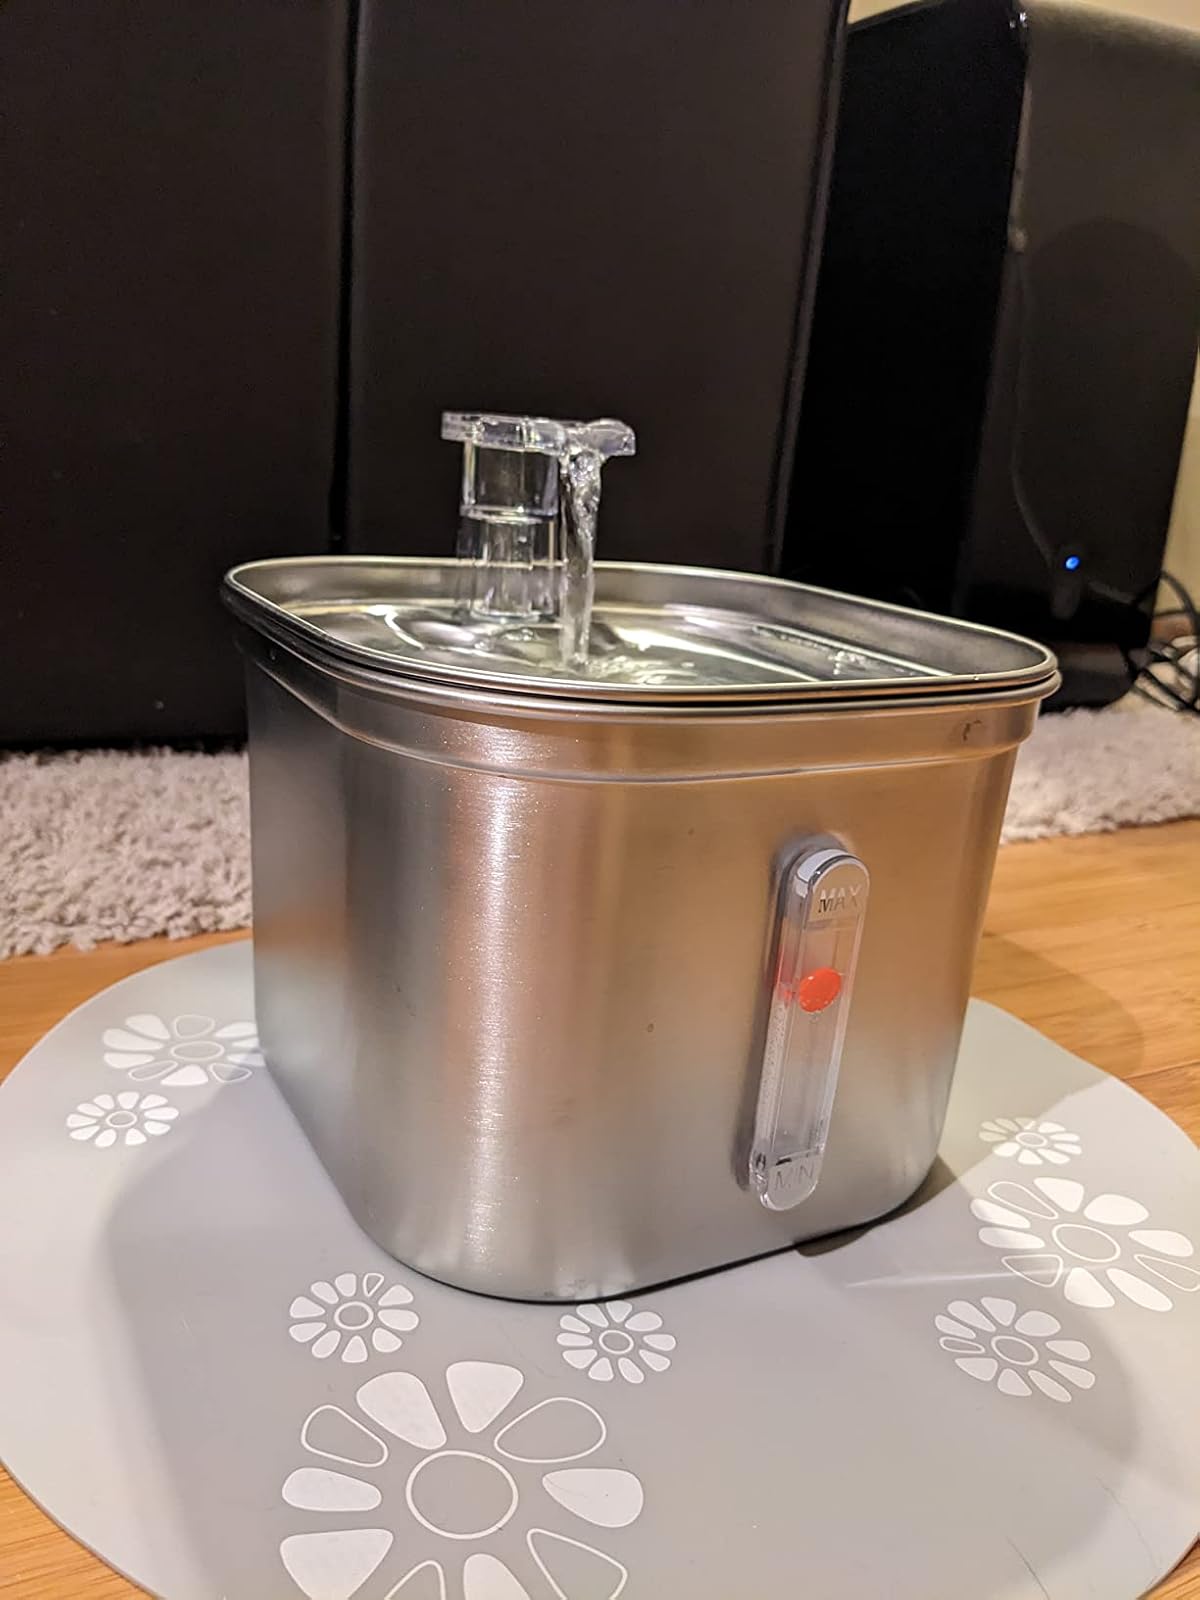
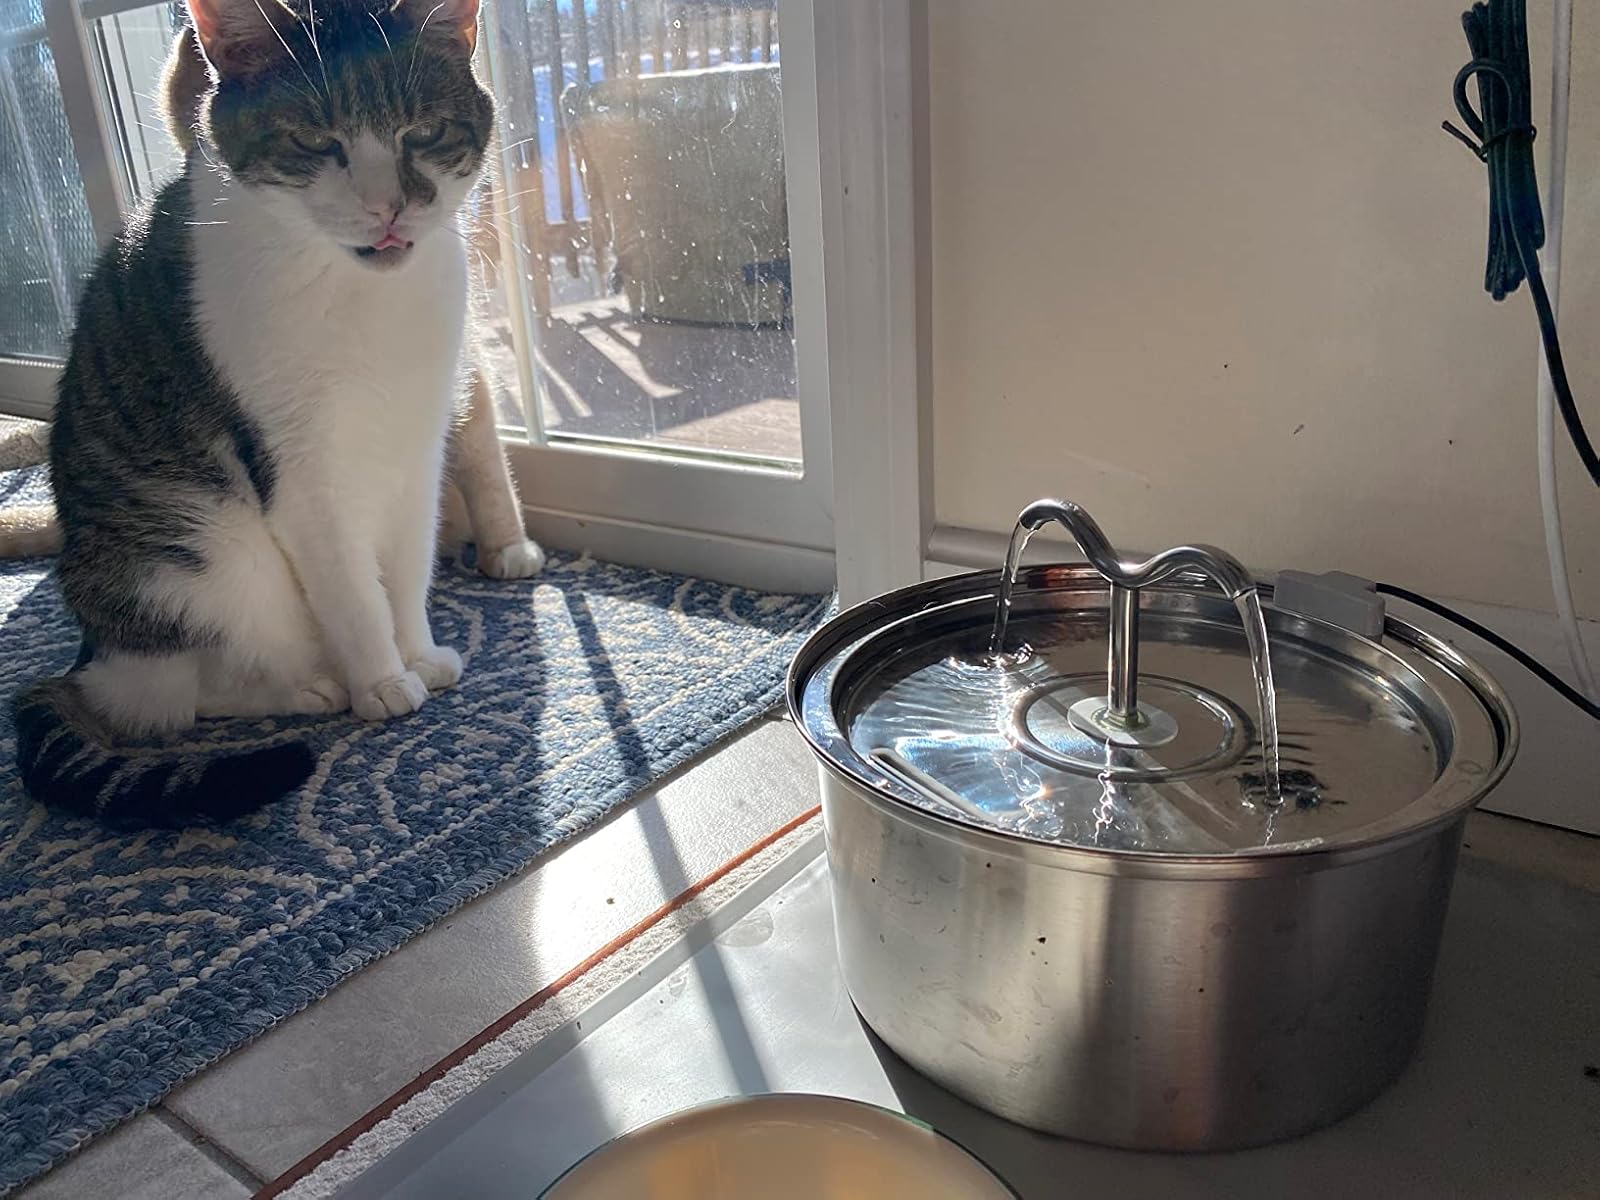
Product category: items_bowl
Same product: no